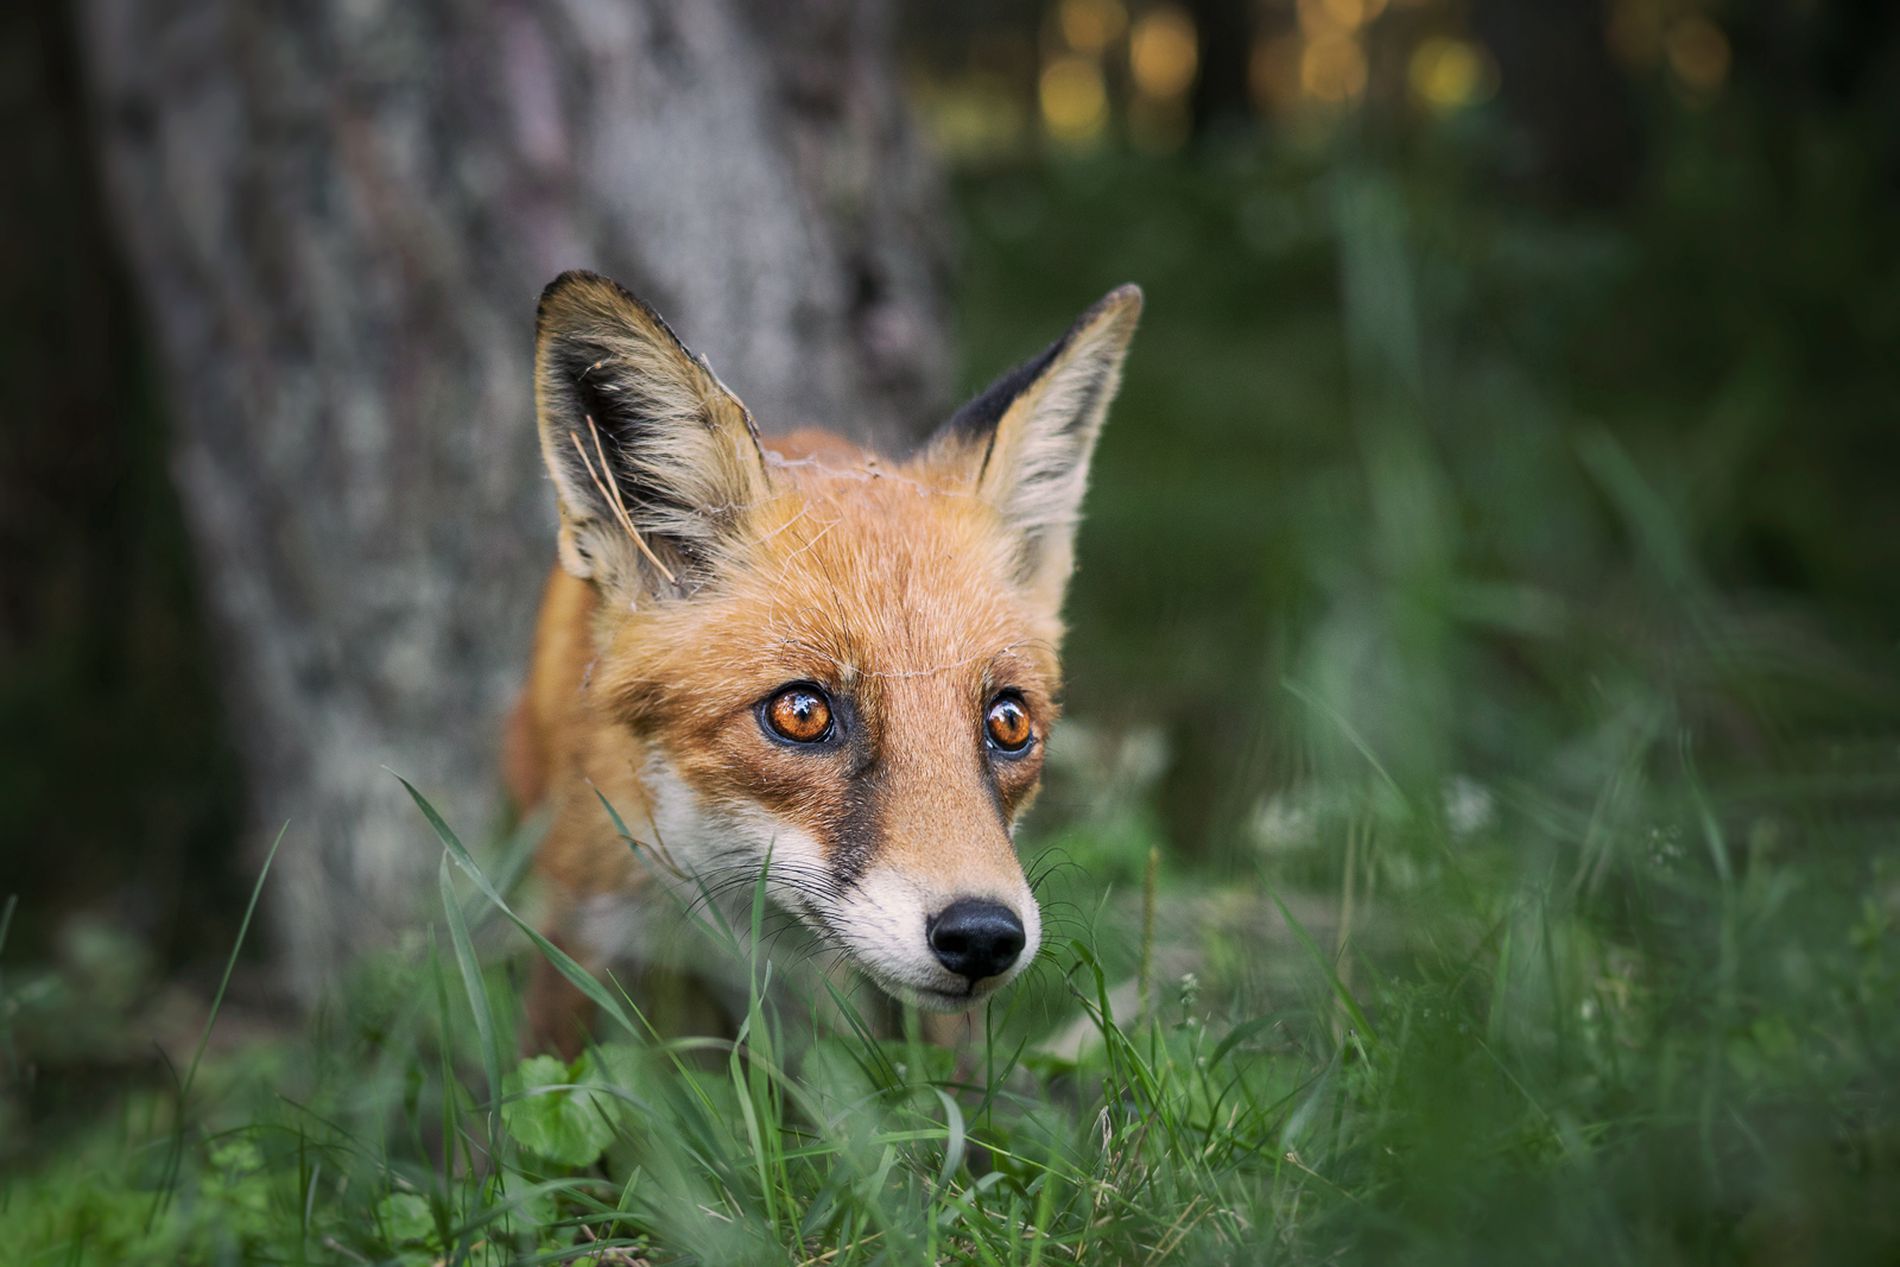
Fox in the park
In the park, a fox stands still its eyes focused on something with deep thought.
In a close shot, A fox stands calmly in the park. Its bright and sharp eyes focused on something with deep thought. The warm daylight creates a peaceful atmosphere with green from the plants and the fox's brown fur blending together.
Labels: Animal, Canine, Fox, Kit Fox, Mammal, Wildlife, Dog, Pet, Red Fox, Grey Fox, Red Wolf, Wolf, park, eyes